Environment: real
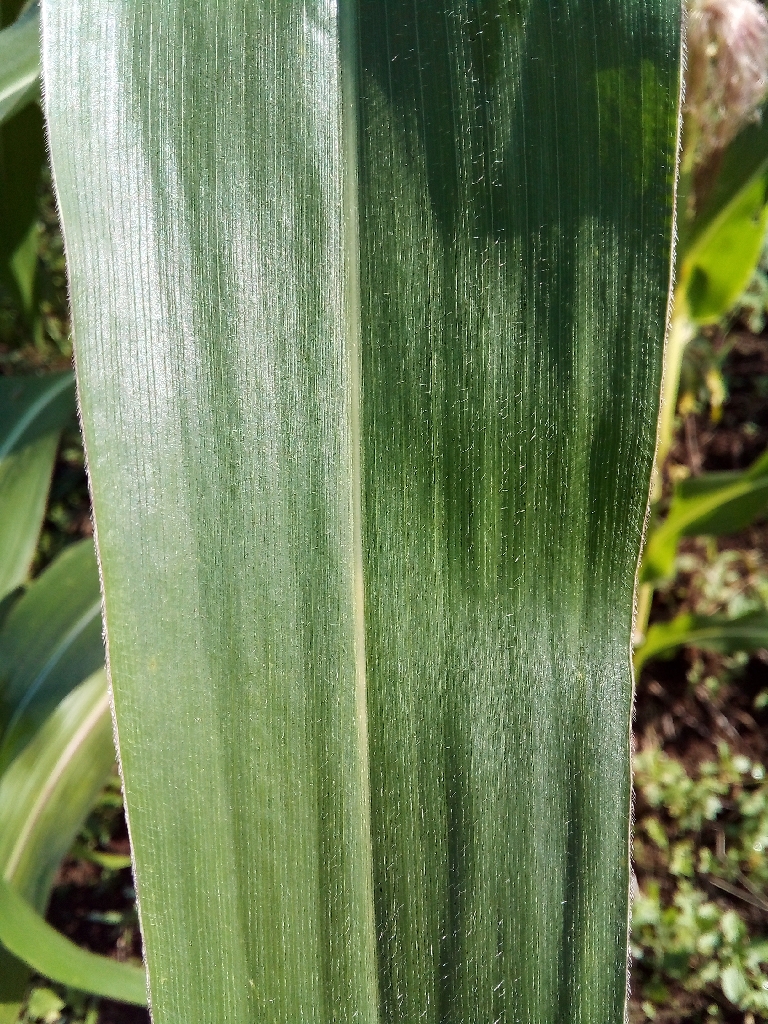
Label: healthy